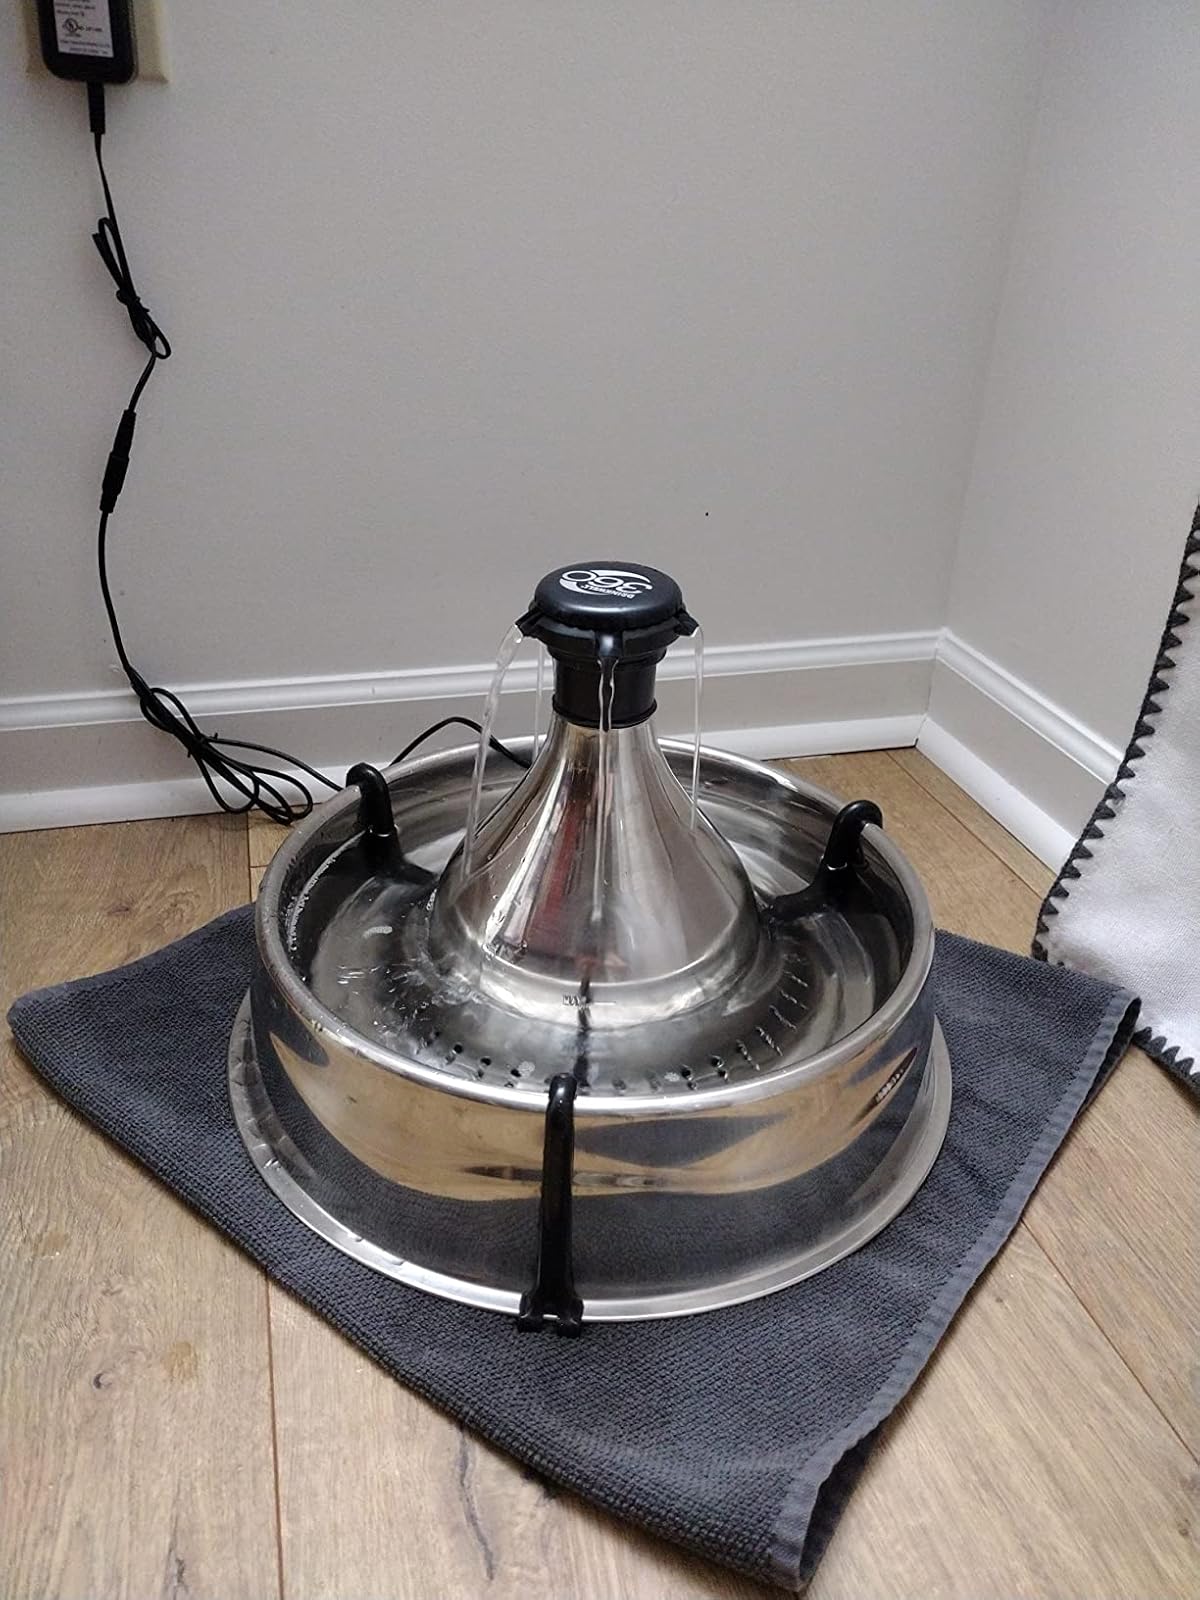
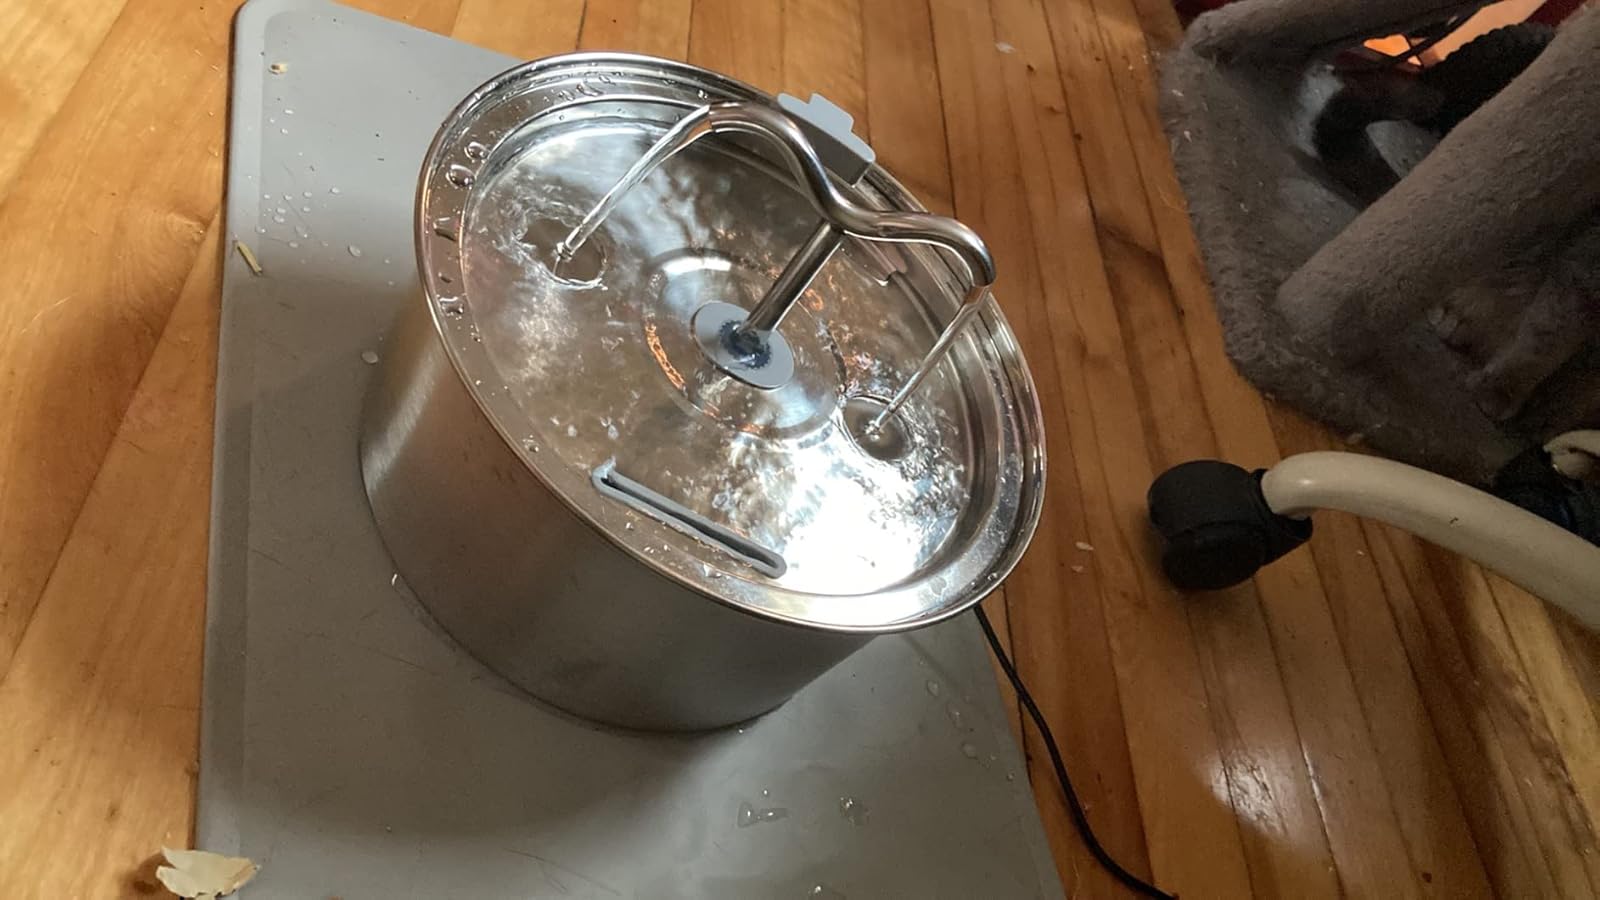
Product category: items_bowl
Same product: no